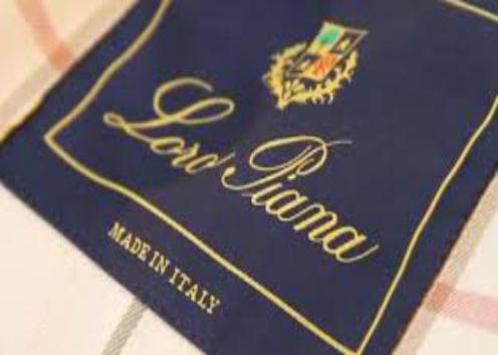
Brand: loro piana
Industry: Clothes